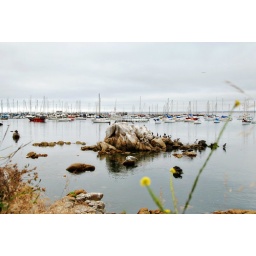
The seals were laying everywhere and the sea lions and otters were swimming all around the boats.